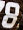
Number: 8